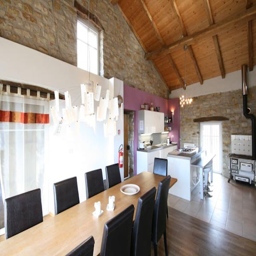
the living - and dining area on the second floor